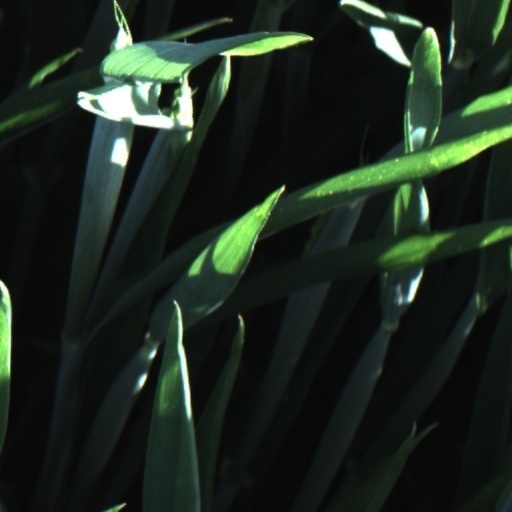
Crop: wheat